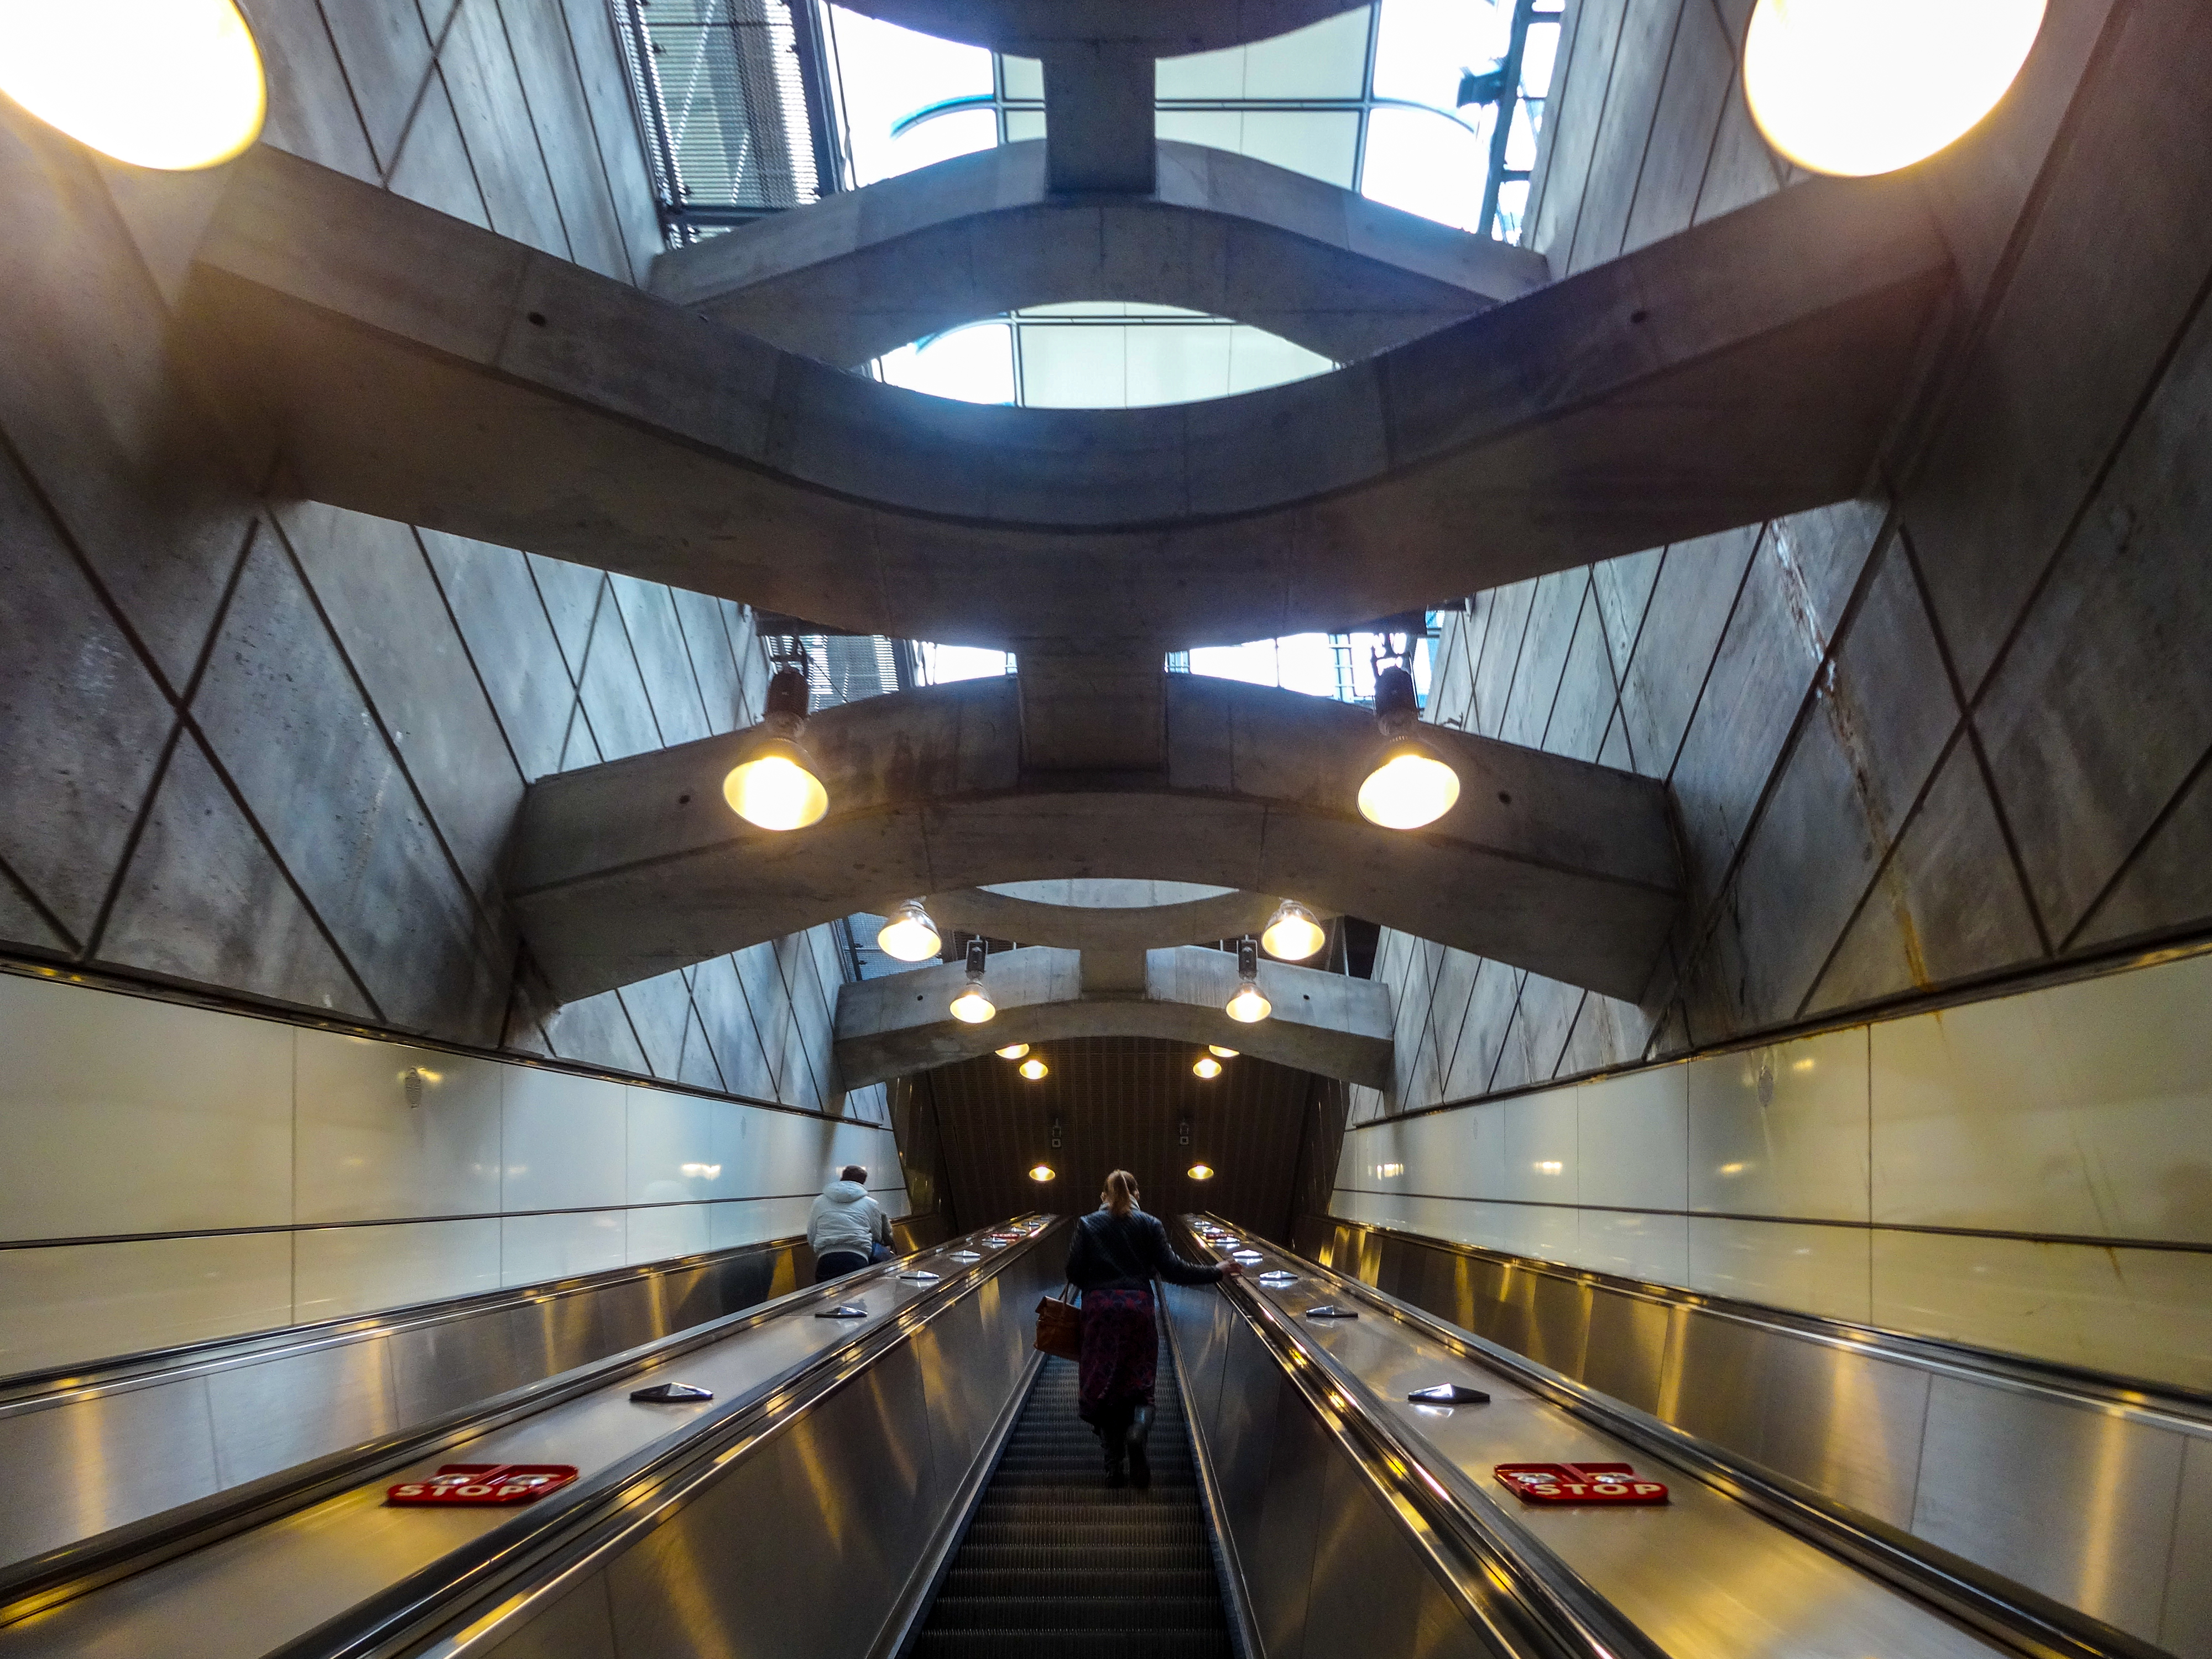
vienna, metro, subway, escalators, austria, station, underground, transport, passenger, transportation, public, travel, escalator, schottenring, lighting, infrastructure, ceiling, glass, light, fixture, parallel, metal, daylighting, light fixture, steel, iron, symmetry, beam, engineering, Roof lantern